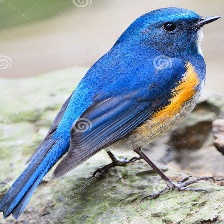
Species: HIMALAYAN BLUETAIL
Scientific name: TARSIGER RUFILATUS